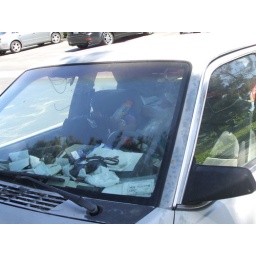
A car filled with garbage that parks at a building near my workplace.